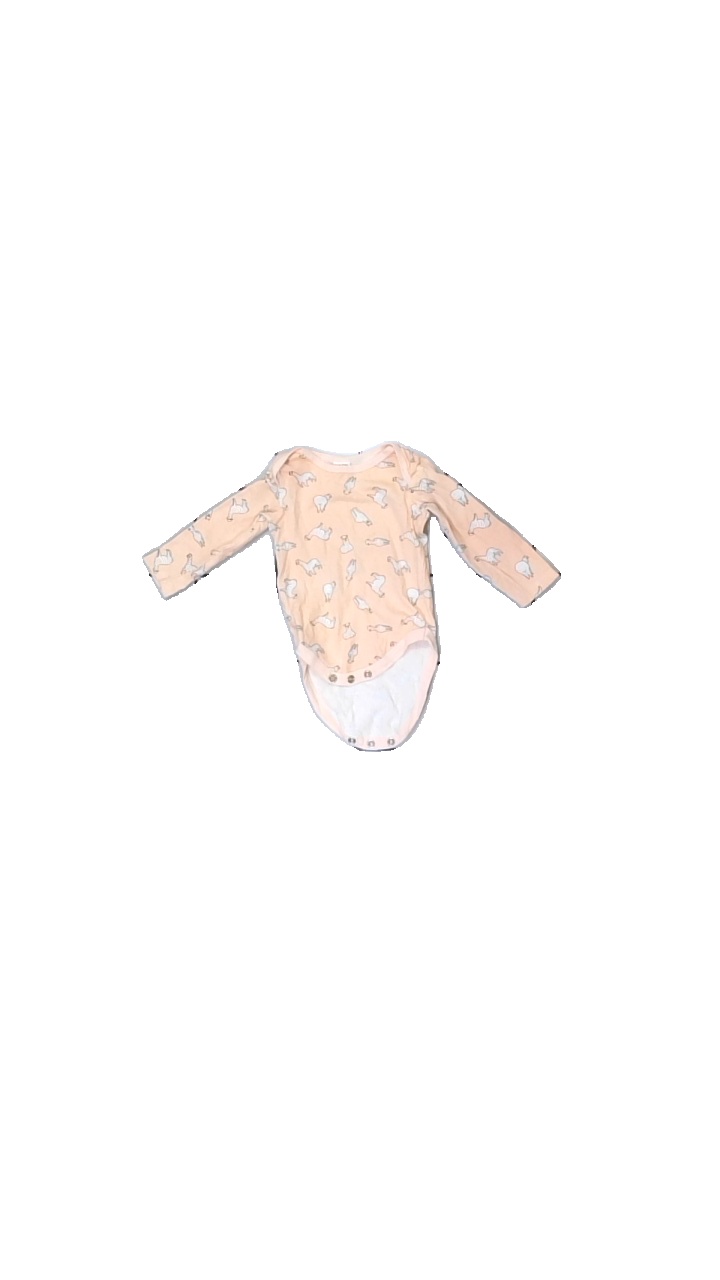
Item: Top (Children)
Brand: Basic
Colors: Pink, White
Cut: Regular
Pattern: Other
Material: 100% cotton
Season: All
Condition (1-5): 3
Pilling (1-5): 4
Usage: Reuse
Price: <50